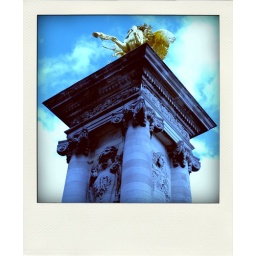
flying in stone